History of the FA Cup

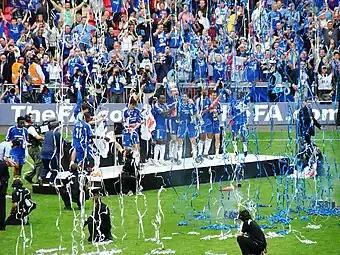
First FA Cup final at the new Wembley Stadium in 2007

Redevelopment of Wembley saw the final played outside of England for the first time ever, with the 2001–2006 finals being played at the Millennium Stadium in Cardiff.